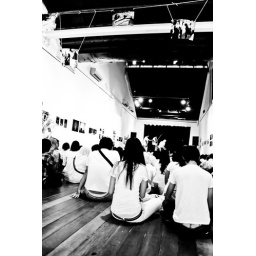
all dress up in white